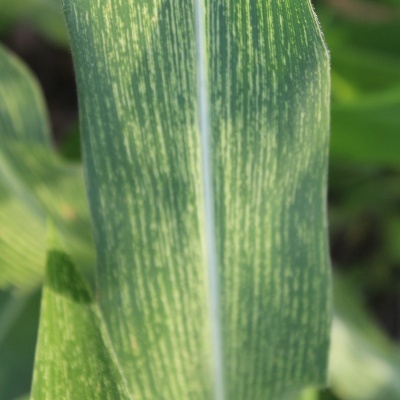
Label: Corn_(Maize)___Maize_Streak_Virus